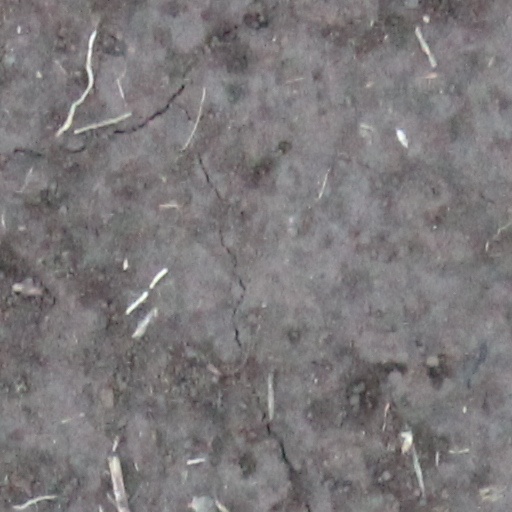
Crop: wheat